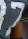
Number: 7